Allenstown, Queensland

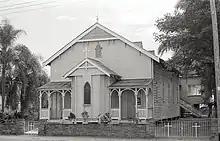
St Mark's Anglican Church, 1975

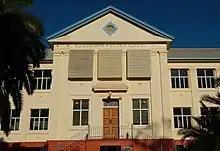
Allenstown State School, 2021

Allenstown State School is a government primary (Preparatory to Year 6) school for boys and girls at 13–33 Upper Dawson Road. In 2018, the school had an enrolment of 381 students with 31 teachers (29 full-time equivalent) and 27 non-teaching staff (17 full-time equivalent). It includes a special education program.